Clash (2016 film)

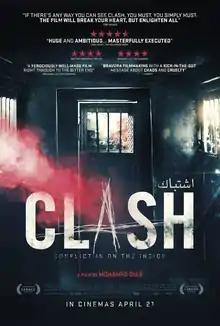
Film poster

Clash is a 2016 internationally co-produced Arabic-language drama film written and directed by Mohamed Diab. It was officially selected by the 2016 Cannes Film Festival and was the opening film of the Festival's Un Certain Regard section that year. It was selected as the Egyptian entry for the Best Foreign Language Film at the 89th Academy Awards but it was not nominated. It won the award for Best Film at the 2016 International Film Festival of Kerala.